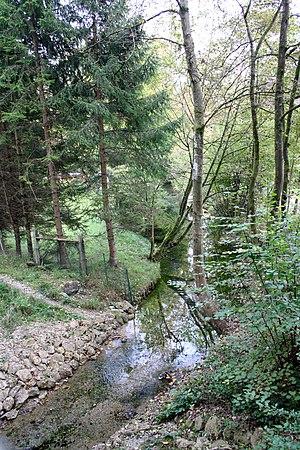
Hermann Göring / Selvmord
Åen Wenzbach i München. Her blev asken efter Göring og de andre henrettede tømt ud.
Hermann Wilhelm Göring var en tysk nazist fra 1922-1945 og politiker. Han var i en årrække udpeget som Adolf Hitlers stedfortræder. Görings titler - der kun overgås af Hitlers - var rigsdagspræsident, Hitlers næstkommanderende, statsminister i Preussen, rigskommissær for luftfart og øverstkommanderende for Luftwaffe, finansminister, medlem af det hemmelige kabinetråd, direktør for Reichswerke Hermann Göring, feltmarskal, formand i rigsrådet for nationalt forsvar, rigets øverste ansvarlige for skovforvaltning og jagt, samt rigsmarskal for det stortyske rige - en rang tilsvarende en seksstjerners general, som kun ét menneske tidligere var tildelt, nemlig prins Eugen af Savoyen 200 år tidligere.